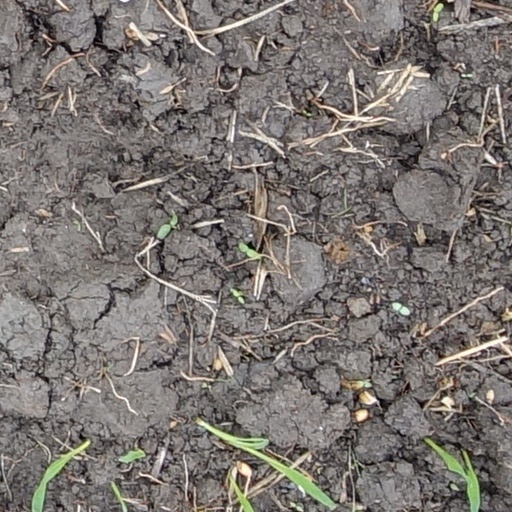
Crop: wheat